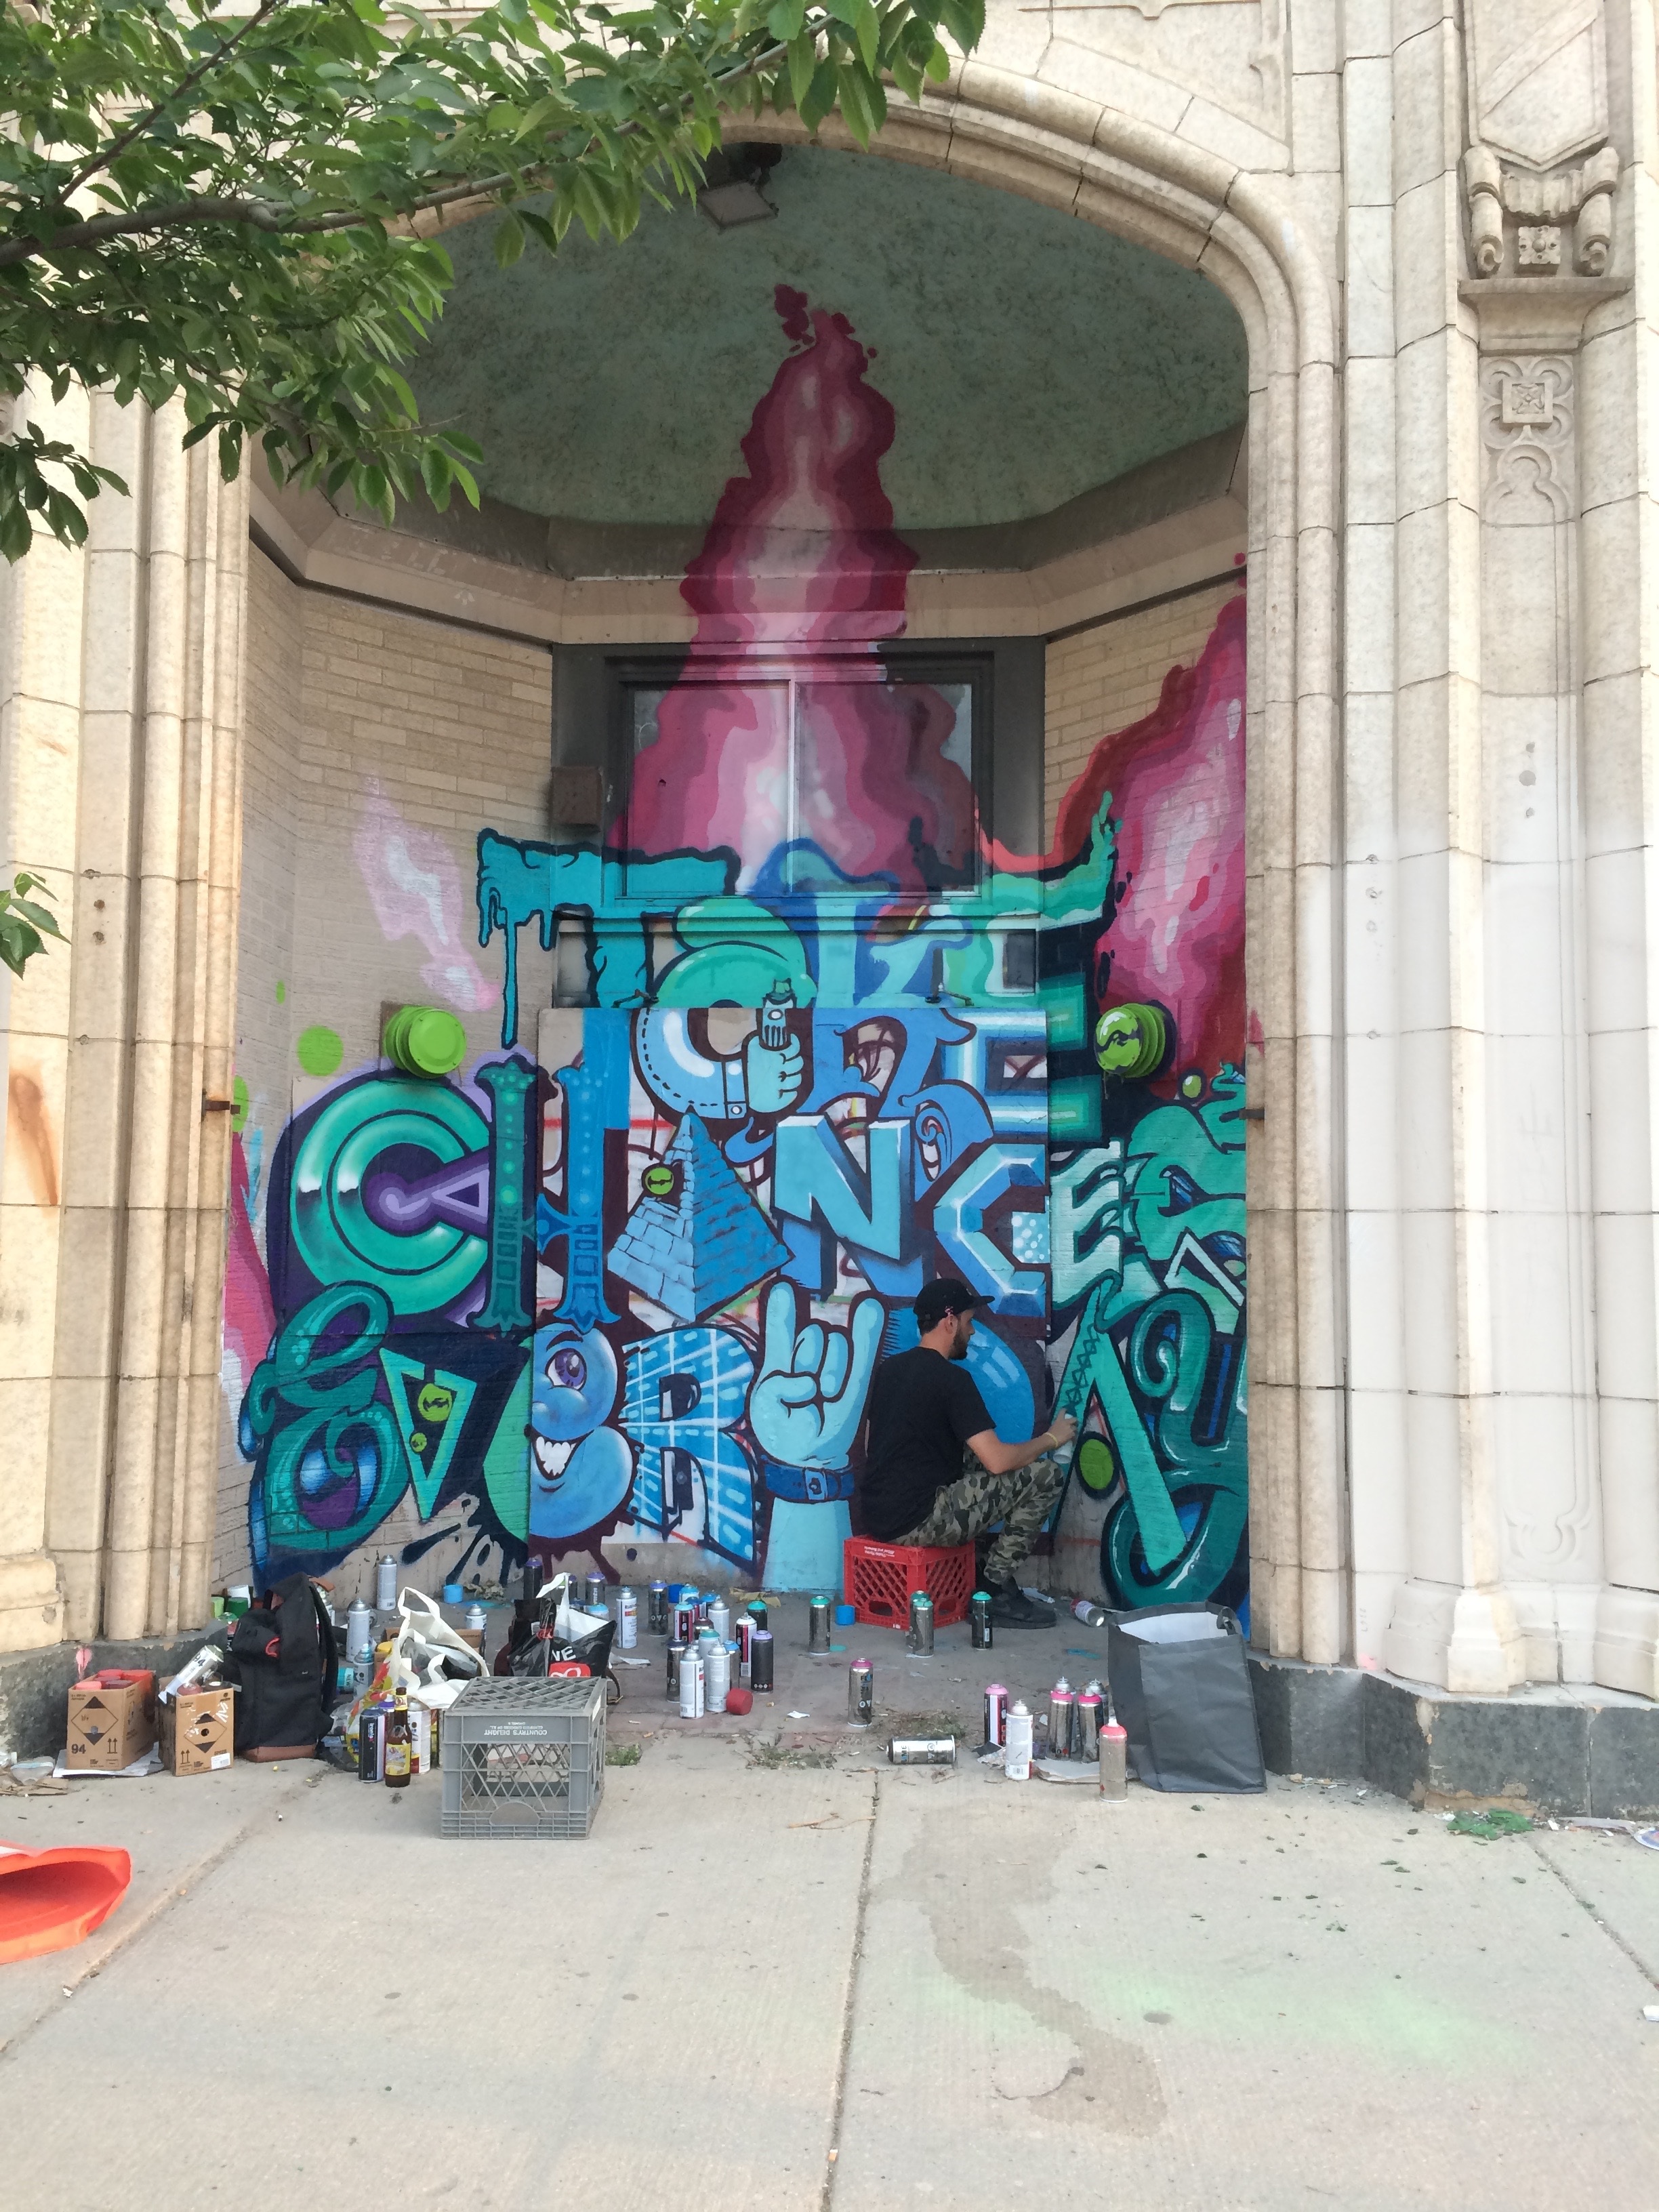
street, graffiti, street art, art, mural, urban area